Mahonri Young

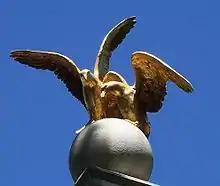
"Seagull Monument", 1913. Temple Square, Salt Lake City, Utah

Mahonri Young returned to Utah in 1905, needing to find a way to make a living. Due to his lack of success and financial troubles, Young considered years 1905 to 1910 his "five years of exile". His first commission was a butter sculpture for Frost Creamery for the Utah State Fair called "The Dairy Maid". Later, Young established a mildly successful art class at the YMCA, but the class was canceled after one of his students started an art club that took away his students in 1906. He managed to maintain some private lessons. Young hoped to make a commission by making and selling a bust of B.H. Roberts, but he did not have money to bronze it until 1908. However, Robert's first wife refused to buy the bust because it did not adequately portray her husband's personality. Young finally received more commission when he and Lee Greene Richards completed a mural for the Isis Movie Theatre, using themselves as models for the characters. This was the first outside mural done in Utah and the only one done by Young. However, news stories about the murals kept being killed, leading Young to believe there was a conspiracy against realist artists. However, there were few career prospects in the United States, as the art scene was dominated by conservative juries who were unwilling to take a chance on unknown artists and were uninterested in unique or groundbreaking styles. Museums and exhibitionists wanted to showcase academic art and did not want to showcase American art. Consequently, Young found it difficult to sell or exhibit his work in the United States. He found little success during his first five years back in the United States. However, a group of realists called "The Eight" hosted an independent exhibition in 1908 in Philadelphia, igniting the success realist artists could find in the United States.